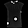
Label: Shirt